Megan Lane

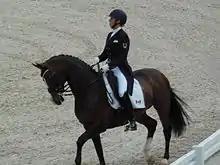
Megan Lane and Caravella (2014 FEI World Equestrian Games)

Megan Lane (born 4 July 1991) is a Canadian Olympic dressage rider. She participated at two World Equestrian Games (in 2014 and 2018). Her best results were achieved during the 2014 edition, when she placed 9th with the Canadian team in the team competition, and 37th in the individual competition aboard Caravella.